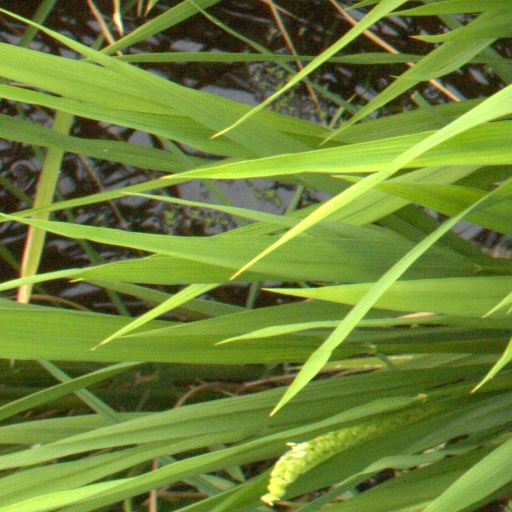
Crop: rice